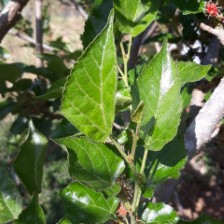
Variety: ChiangMai60